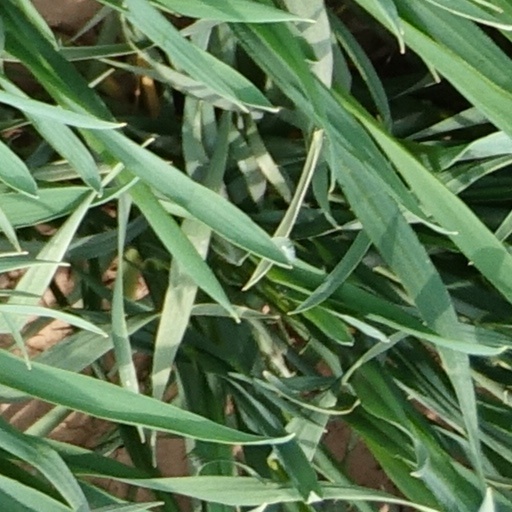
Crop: wheat